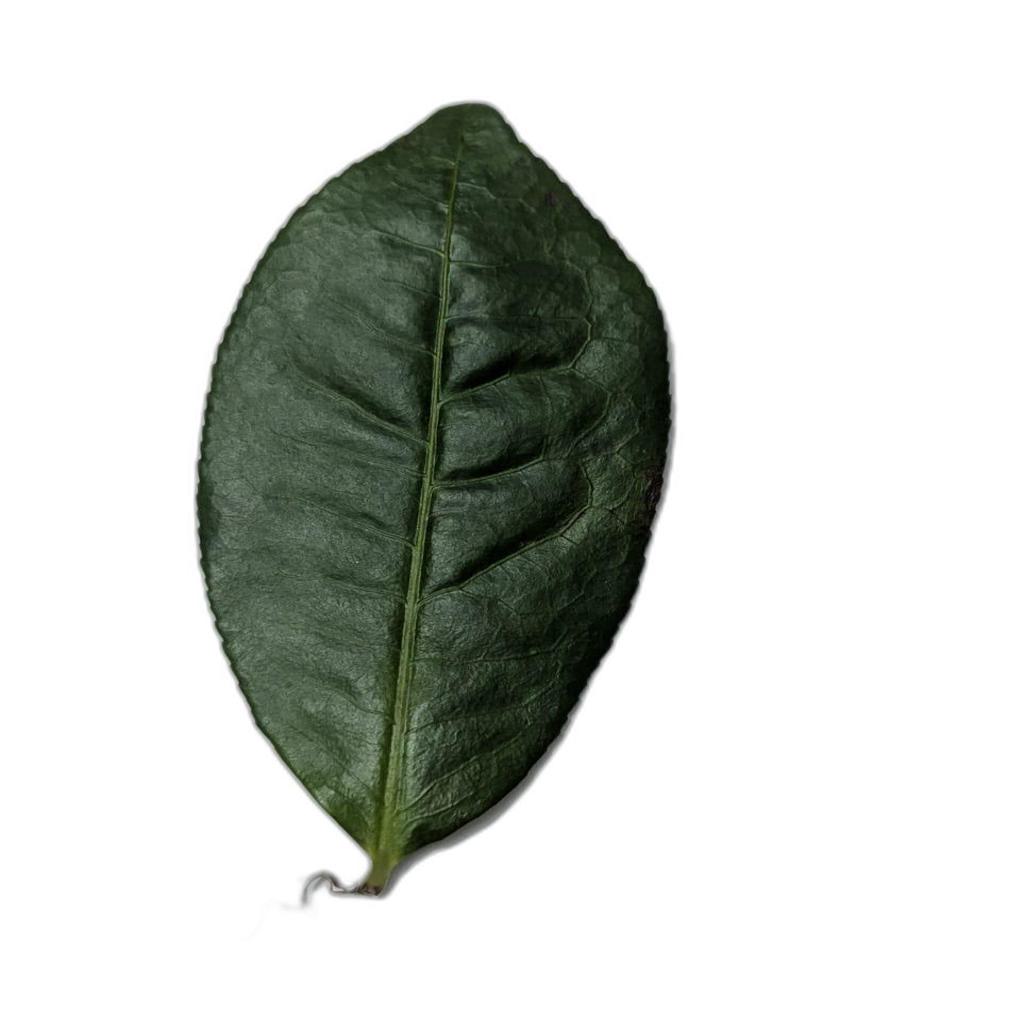
Label: Healthy